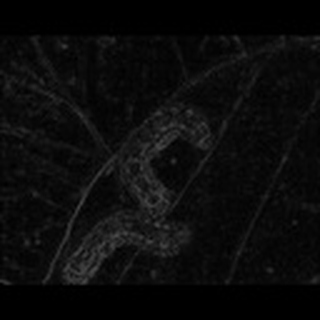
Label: cotton_army_worm